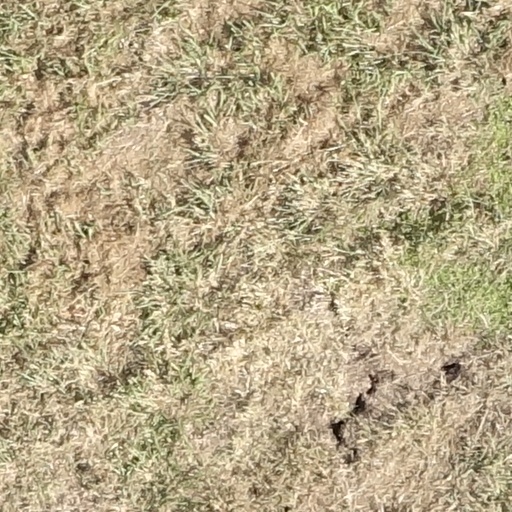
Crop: sorghum